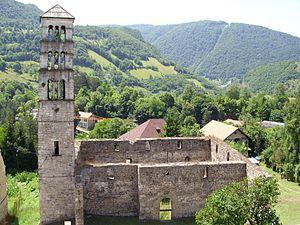
L'église Sainte-Marie est située en Bosnie-Herzégovine, sur le territoire de la ville de Jajce et dans la municipalité de Jajce. Elle remonte sans doute au XVᵉ siècle et, avec le clocher de l'ancienne église Saint-Luc, elle est inscrite sur la liste des monuments nationaux de Bosnie-Herzégovine. L'église et le clocher font partie de l'« ensemble naturel et architectural de Jajce » proposé par le pays pour une inscription au patrimoine mondial de l'UNESCO.